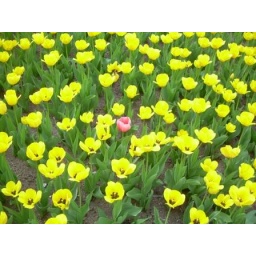
pink in yellow